Josh Strickland

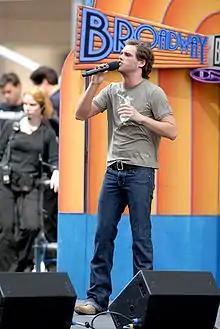
Strickland in September 2006

Joshua Strickland (born October 23, 1983) is an American singer and actor from Charleston, South Carolina. He attended high school at the Charleston County School of the Arts, where he studied vocal with Robin A. Rogers. He attended the College of Charleston, where he studied voice with Deanna McBroom. During 5th grade, Josh was "discovered" by teacher and Producer/Founder/CEO of The Charleston Youth Company, Chuck Long. He performed with this company for 8 years receiving drama, voice, and dance instruction. This company has been serving the talented students since 1978.